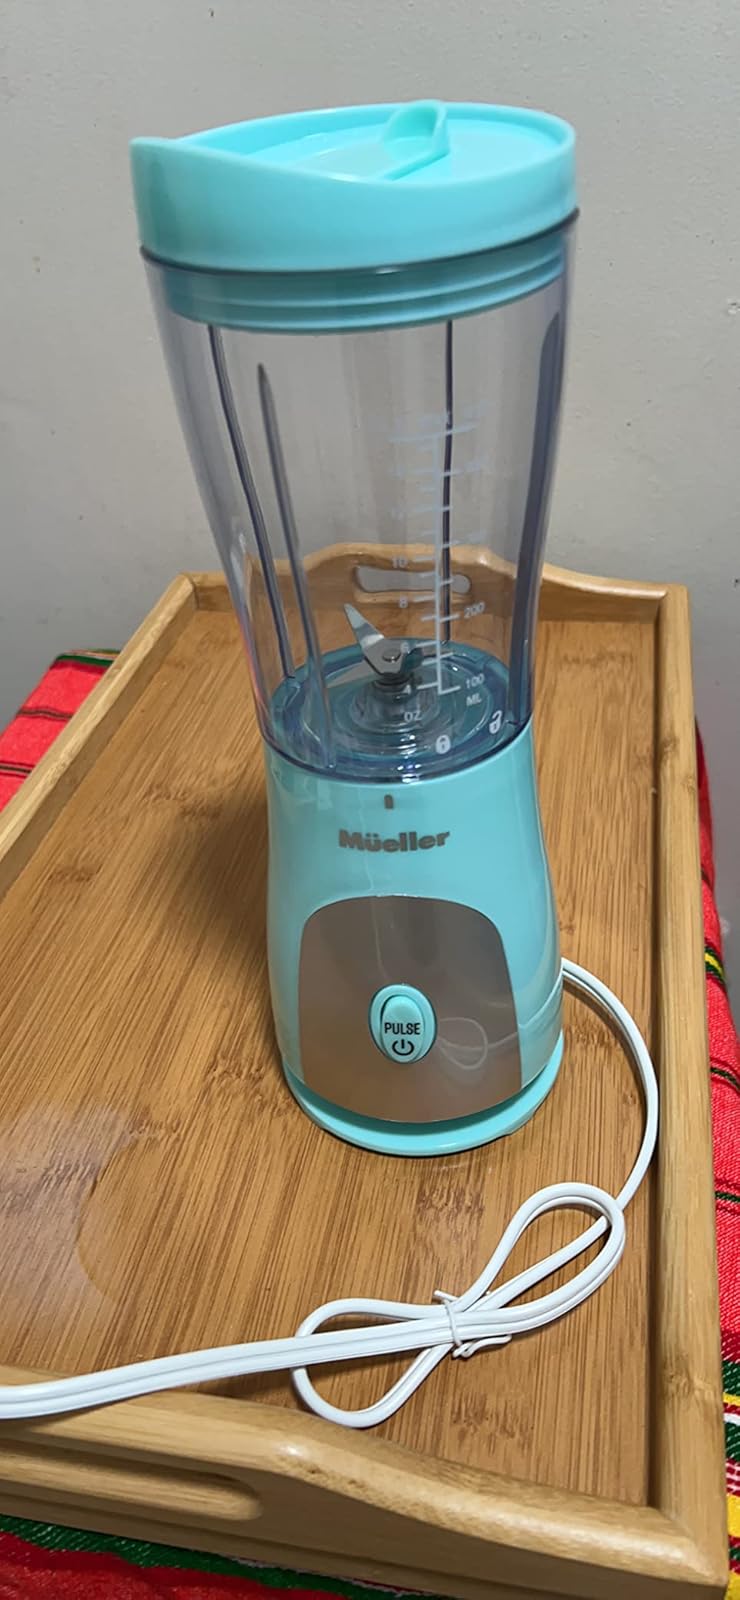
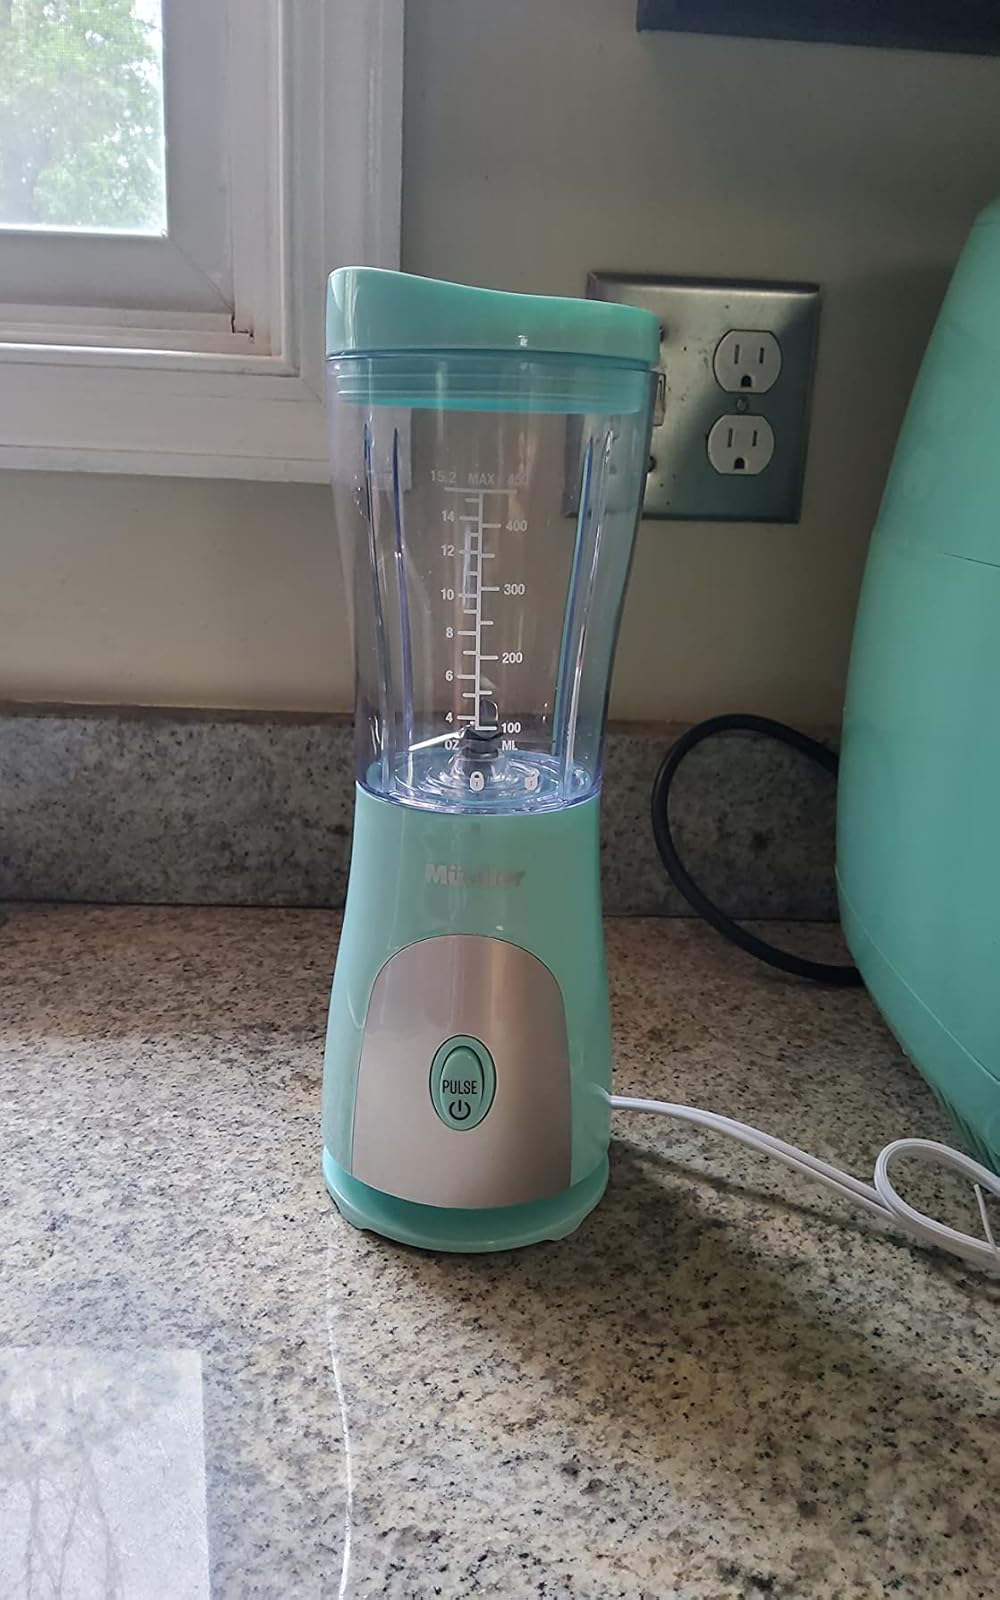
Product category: items_blender
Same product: yes